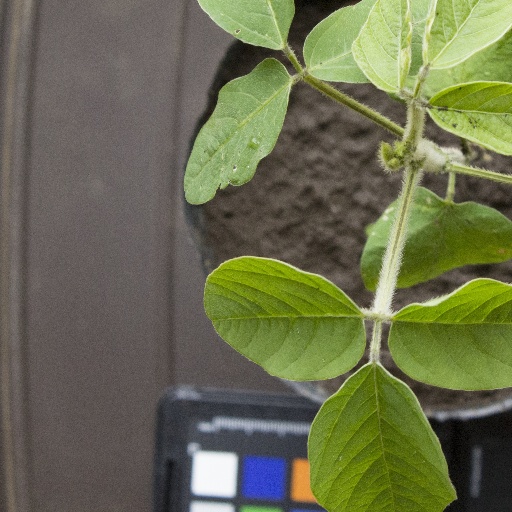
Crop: soybean